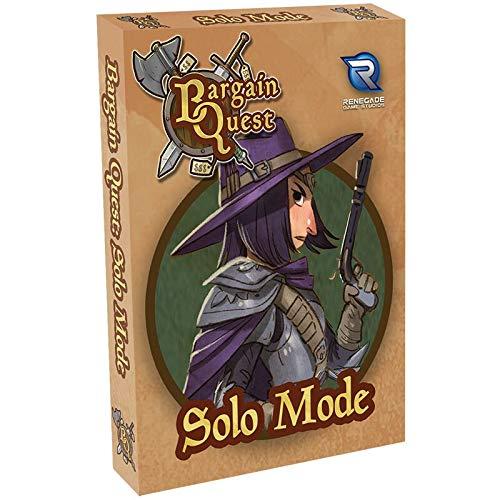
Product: Renegade Game Studios Bargain Quest Solo Mode Toy
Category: Toys & Games | Games & Accessories
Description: Great Condition.
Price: $8.40
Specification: ProductDimensions:10x8x2inches|ItemWeight:1.6ounces|ShippingWeight:1.6ounces(Viewshippingratesandpolicies)|ASIN:B07NJL369K|Itemmodelnumber:RGS0876|Manufacturerrecommendedage:8yearsandup